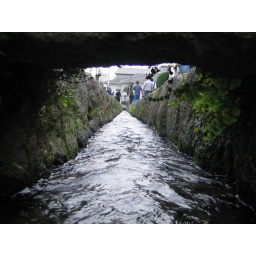
Bug's eye view of the water running down the road and under one of the few little one brick bridges.